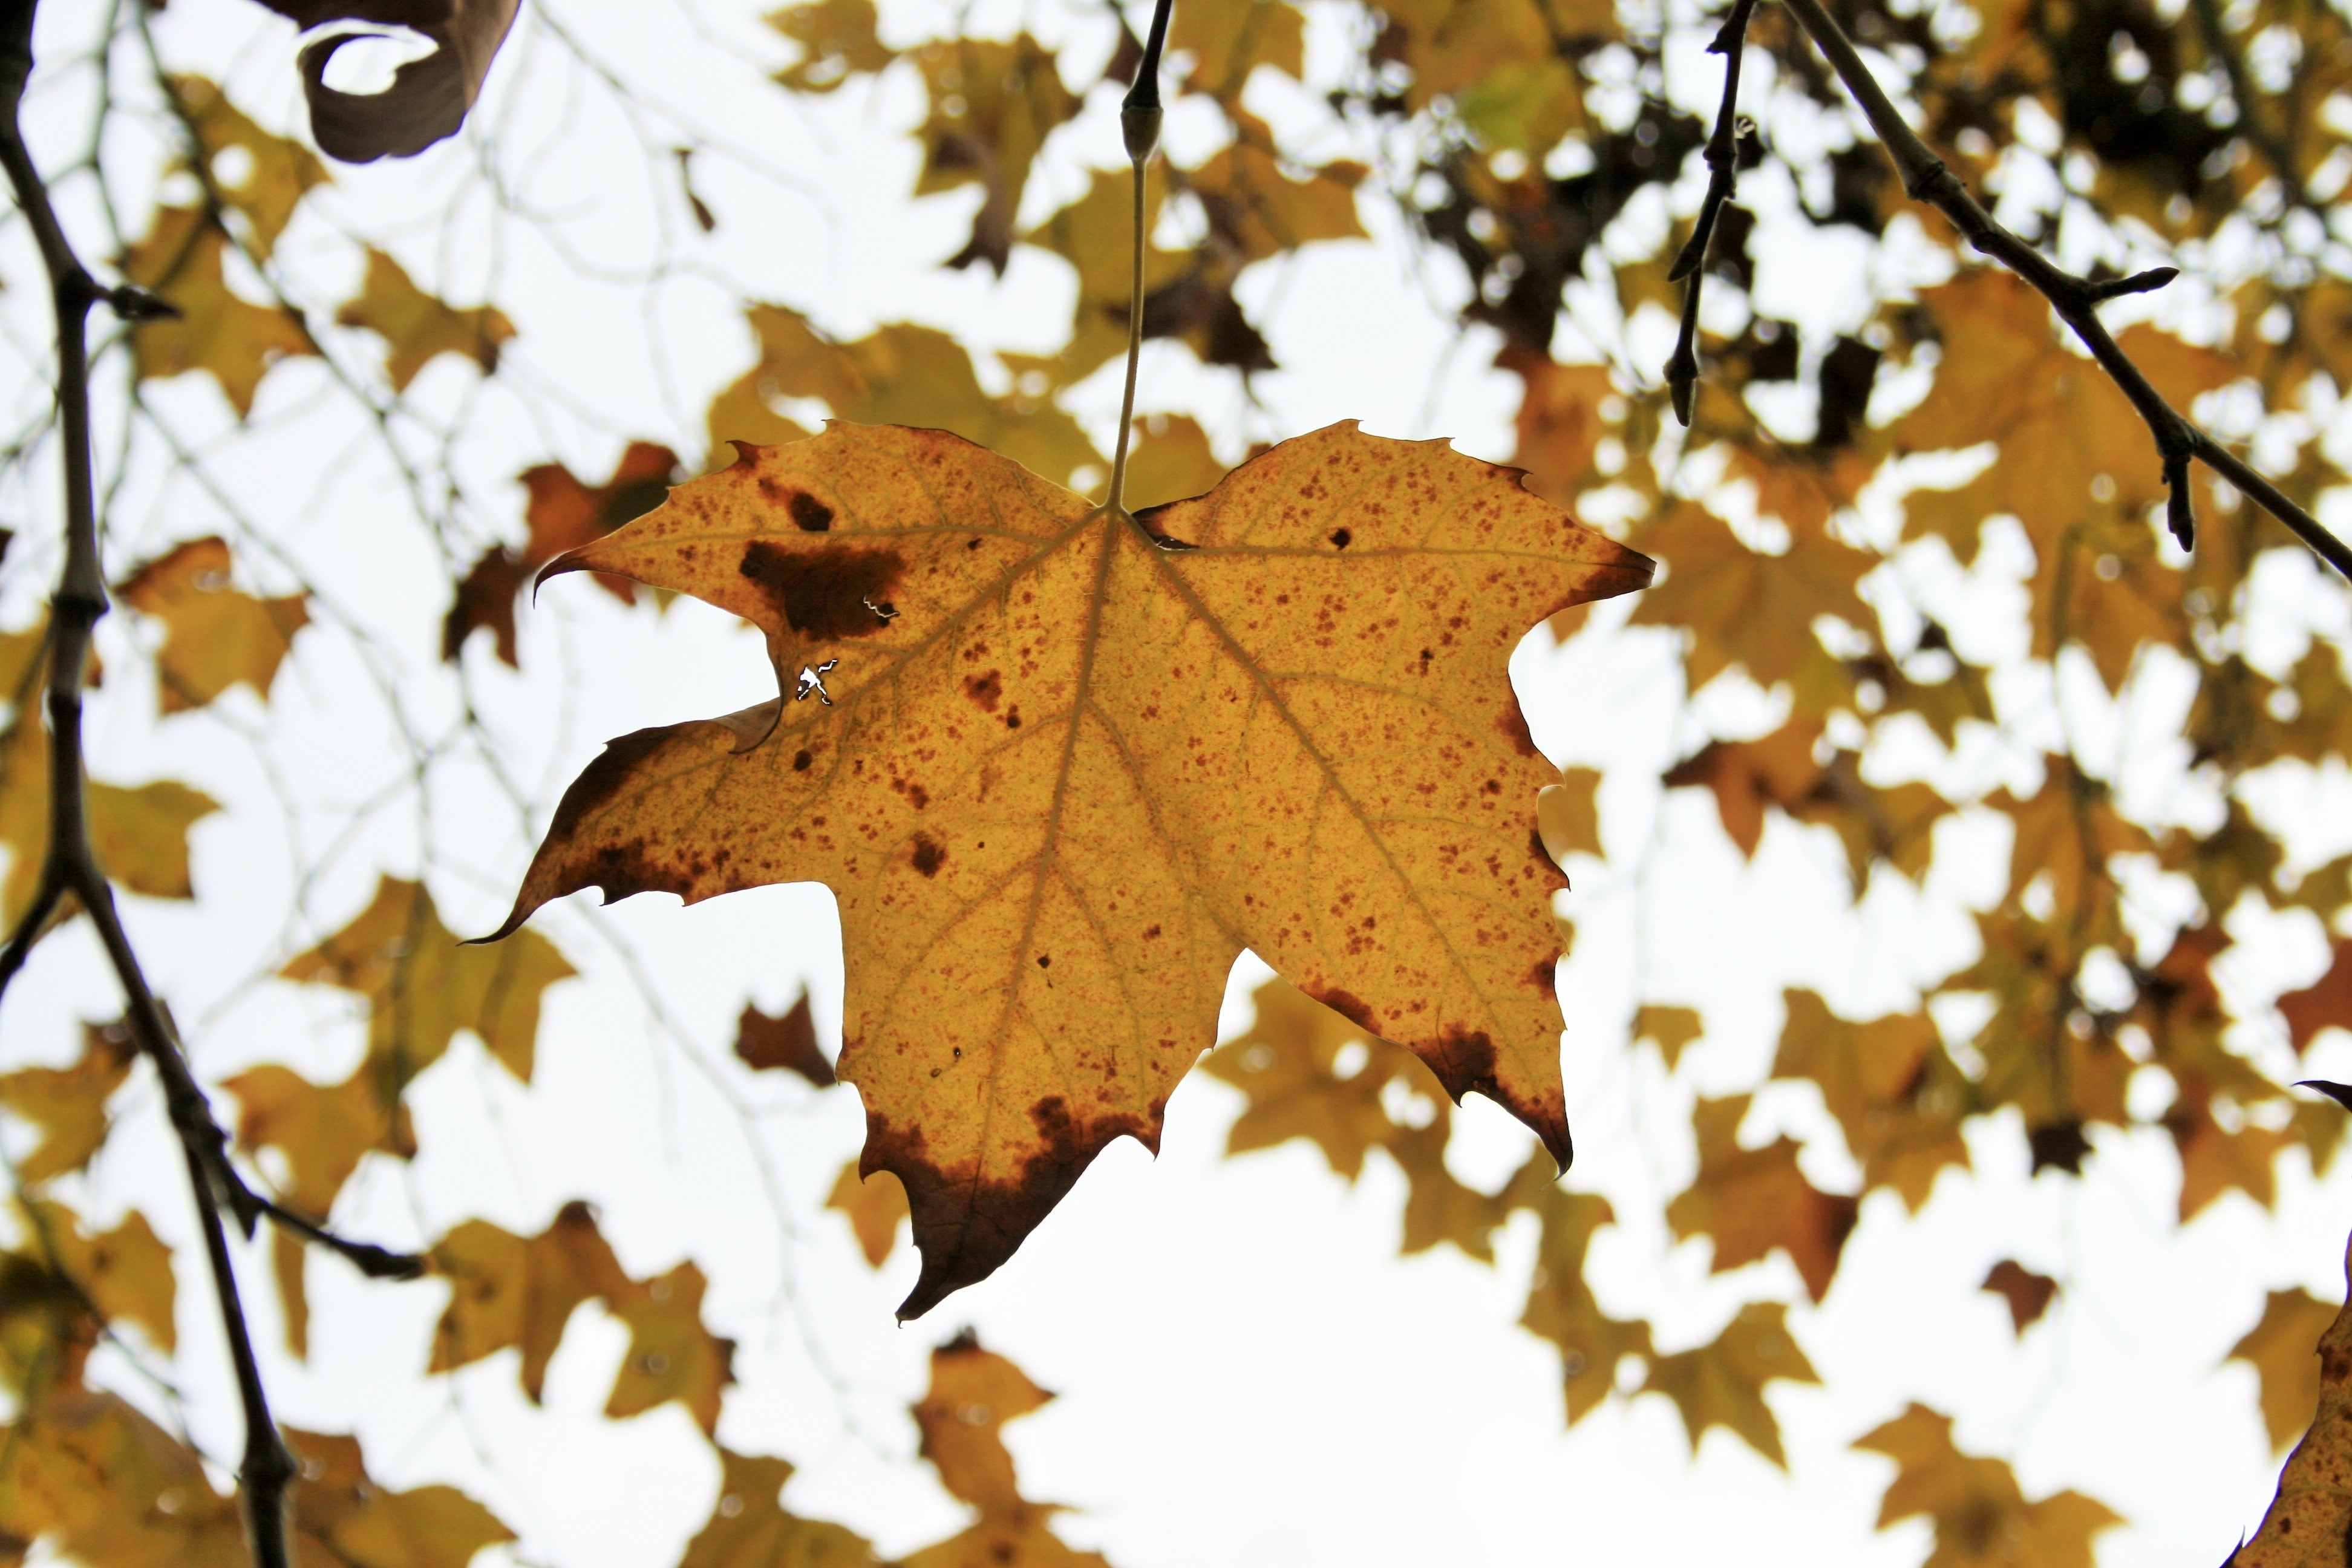
tree, branch, plant, leaf, autumn, yellow, season, maple, maple tree, maple leaf, leaves, maple leaves, flowering plant, woody plant, land plant, plane leaves